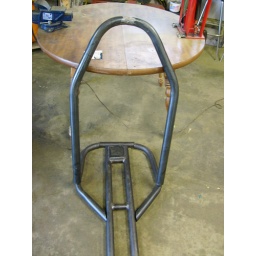
The roll bar part of the frame I fabbed up by shortening an extra car roll bar.